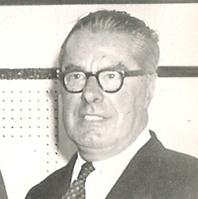
Age: 67